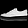
Label: Sneaker